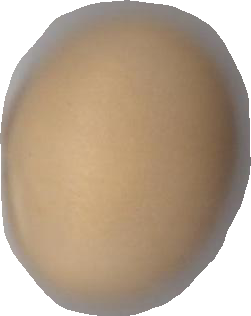
Variety: Grobogan